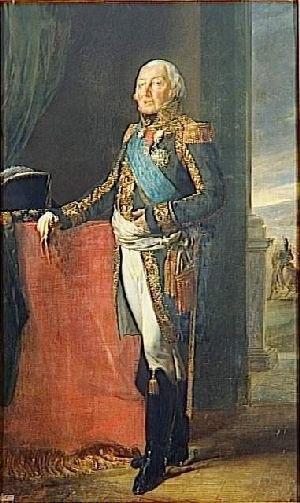
François Henri de Franquetot, duc de Coigny, né, à Paris, le 28 mars 1737 et mort le 18 mai 1821 dans cette même ville, est un militaire français des XVIIIᵉ et XIXᵉ siècles. Maréchal de France, il est le petit-fils de François de Franquetot de Coigny. Il fut créé Pair de France en 1814.